Valerius Herberger

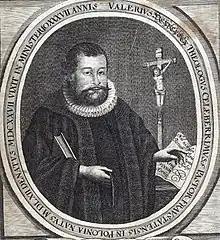
Valerius Herberger

He was born at Fraustadt, Silesia (now Wschowa in Poland). He studied for three years at Freystadt in Silesia (now Kożuchów in Poland), and then entered the University of Frankfort-on-the-Oder. In 1582 he went to Leipzig University.